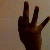
The image shows a hand gesture representing the number 9 in Indian Sign Language.